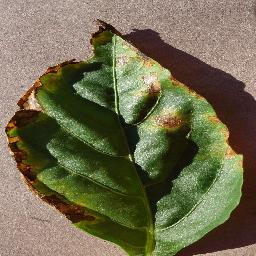
Label: Pepper,_bell___Bacterial_spot